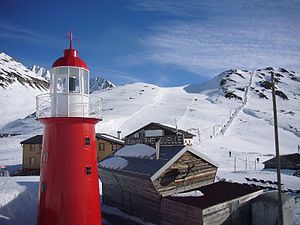
Oberalppasset
Oberalppasset er et højt bjergpas i Glarner-kæden af Alperne i kanton Graubünden i Schweiz. Passet forbinder byen Andermatt i dalen Urserental i kanton Uri med landsbyen Disentis/Mustér i dalen Surselva i kanton Graubünden. Passet ligger i de såkaldte Glarner Alper.